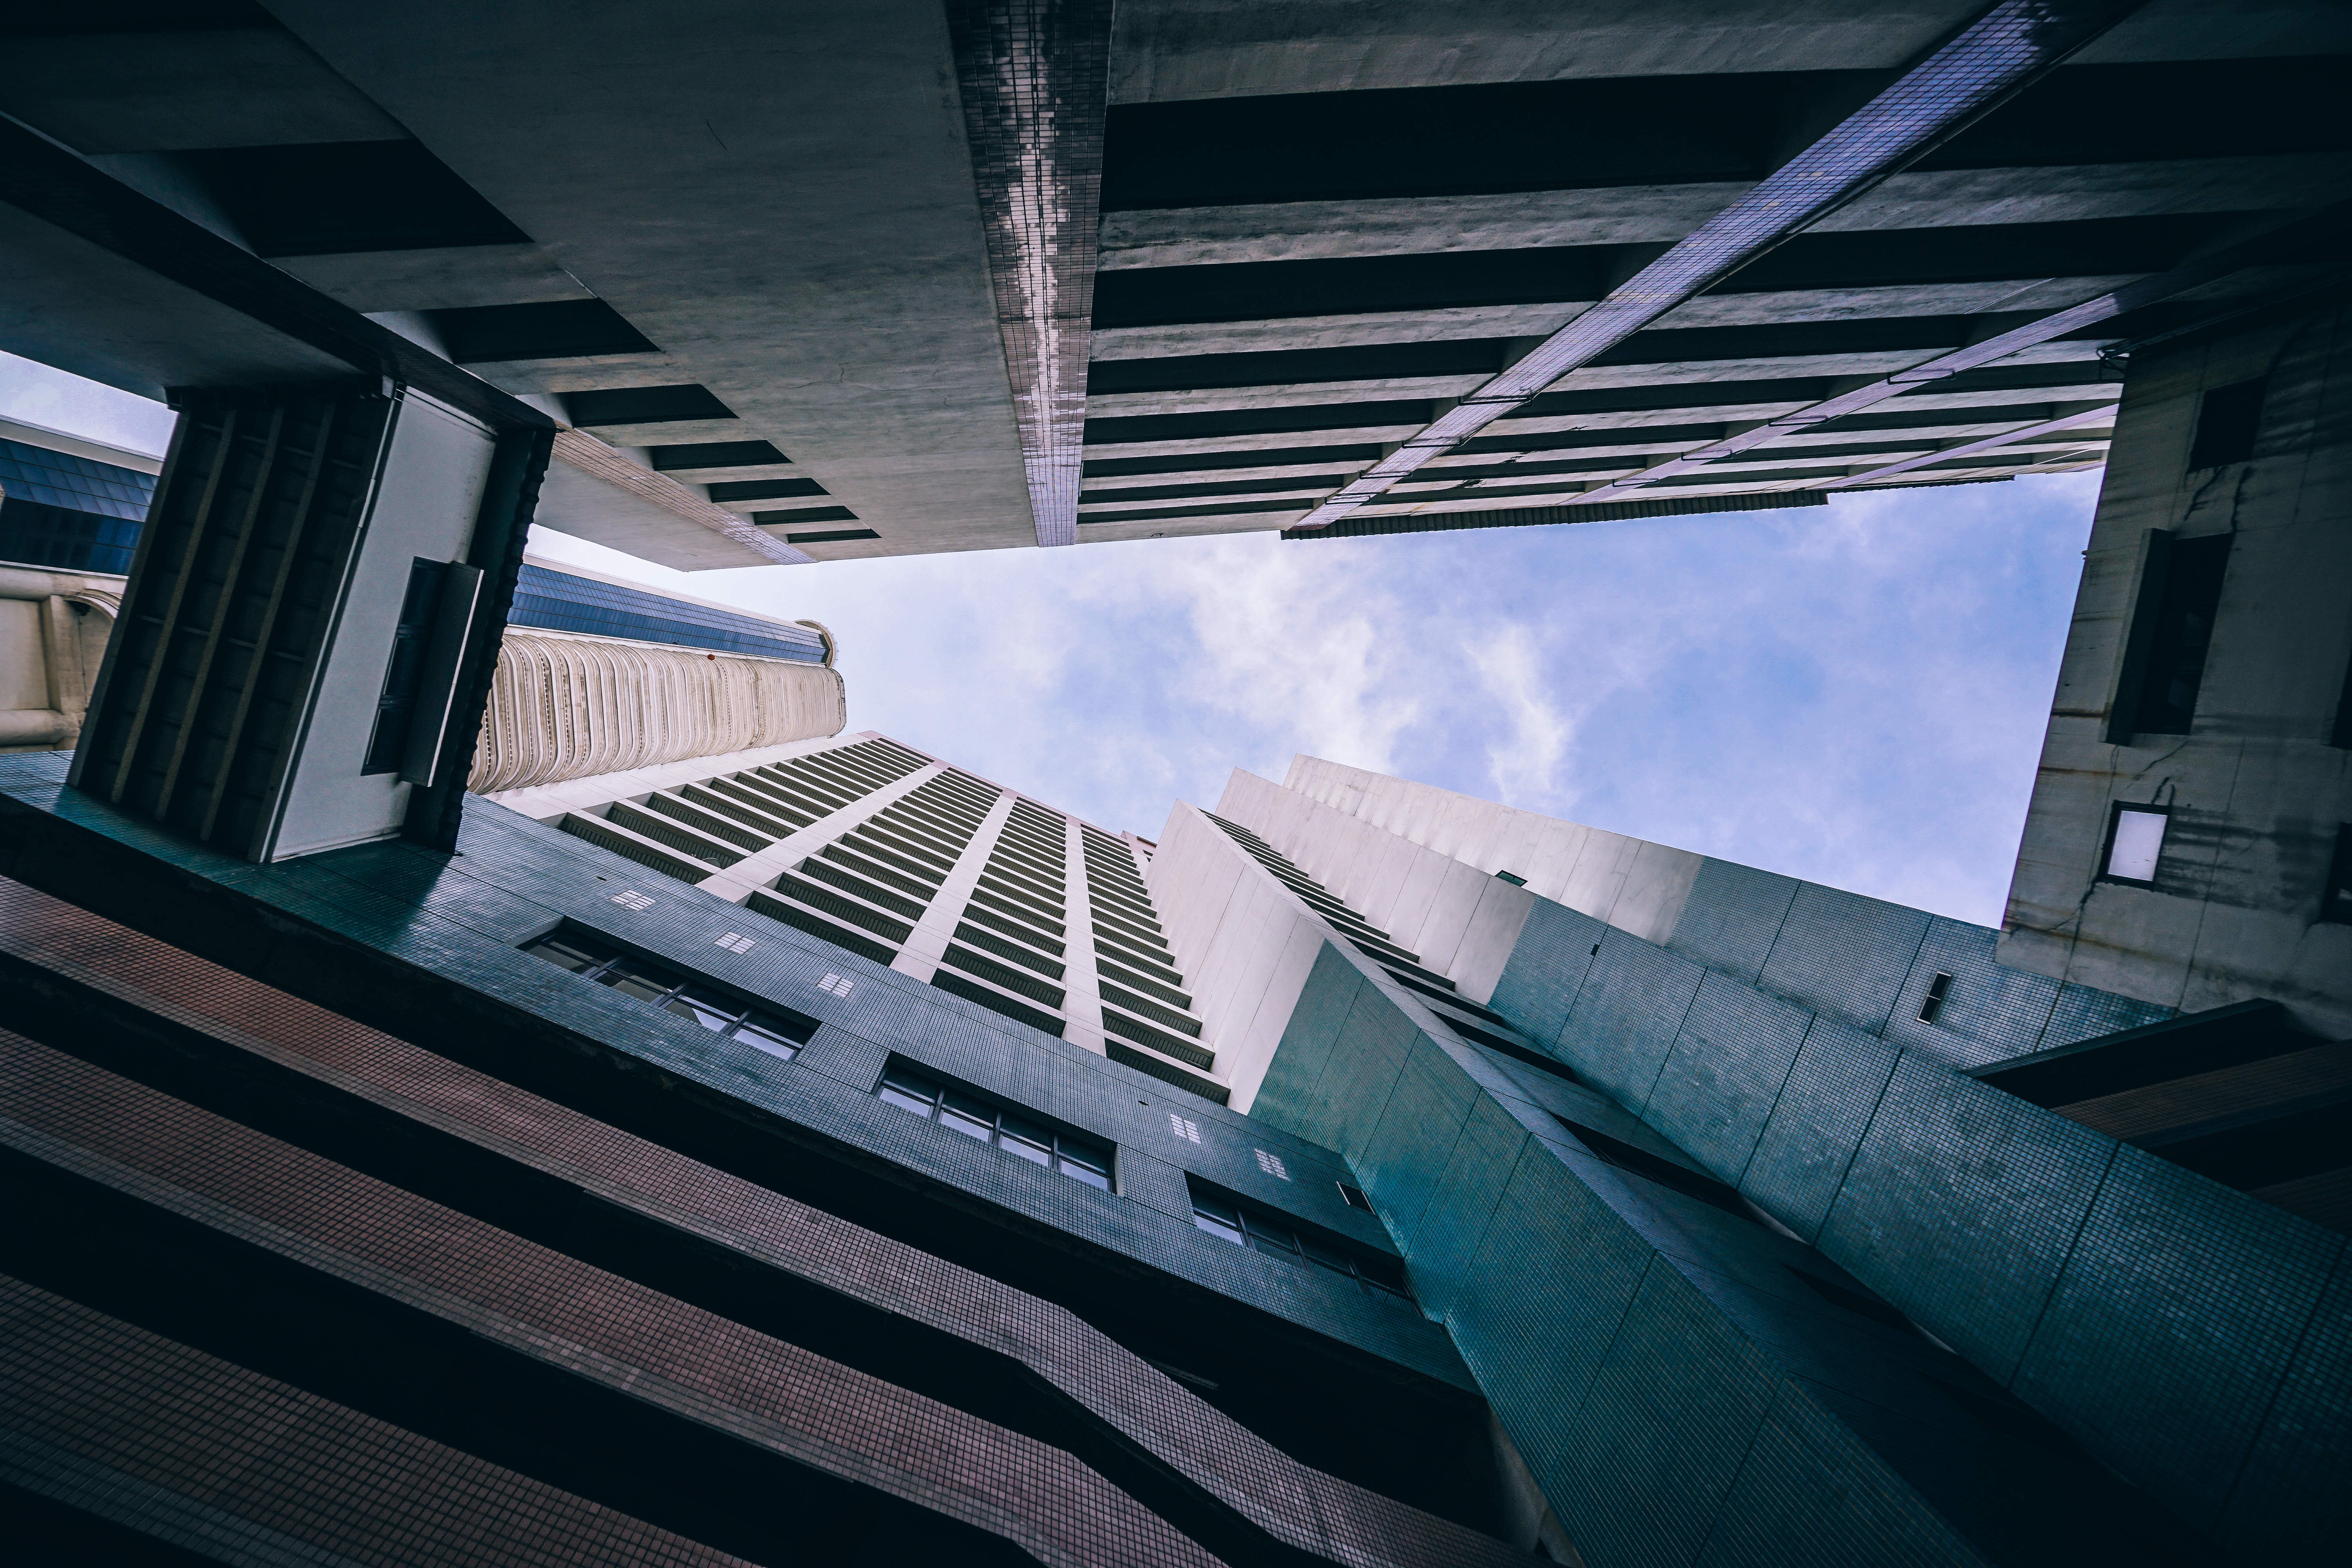
light, architecture, structure, perspective, building, skyscraper, transport, reflection, vehicle, facade, blue, professional, stadium, high rise, public transport, interior design, low angle shot, sport venue